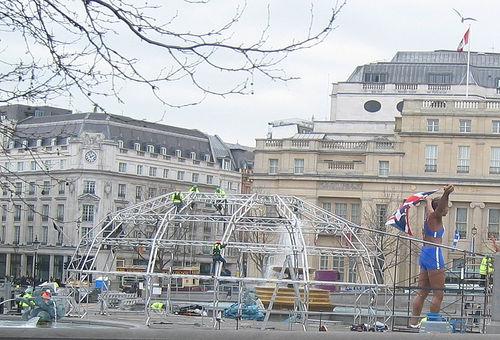
Weather: cloudy or overcast